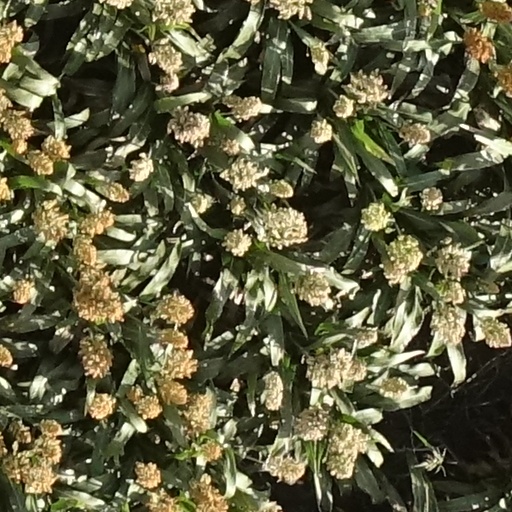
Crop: sorghum